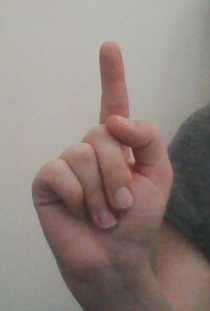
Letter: bb